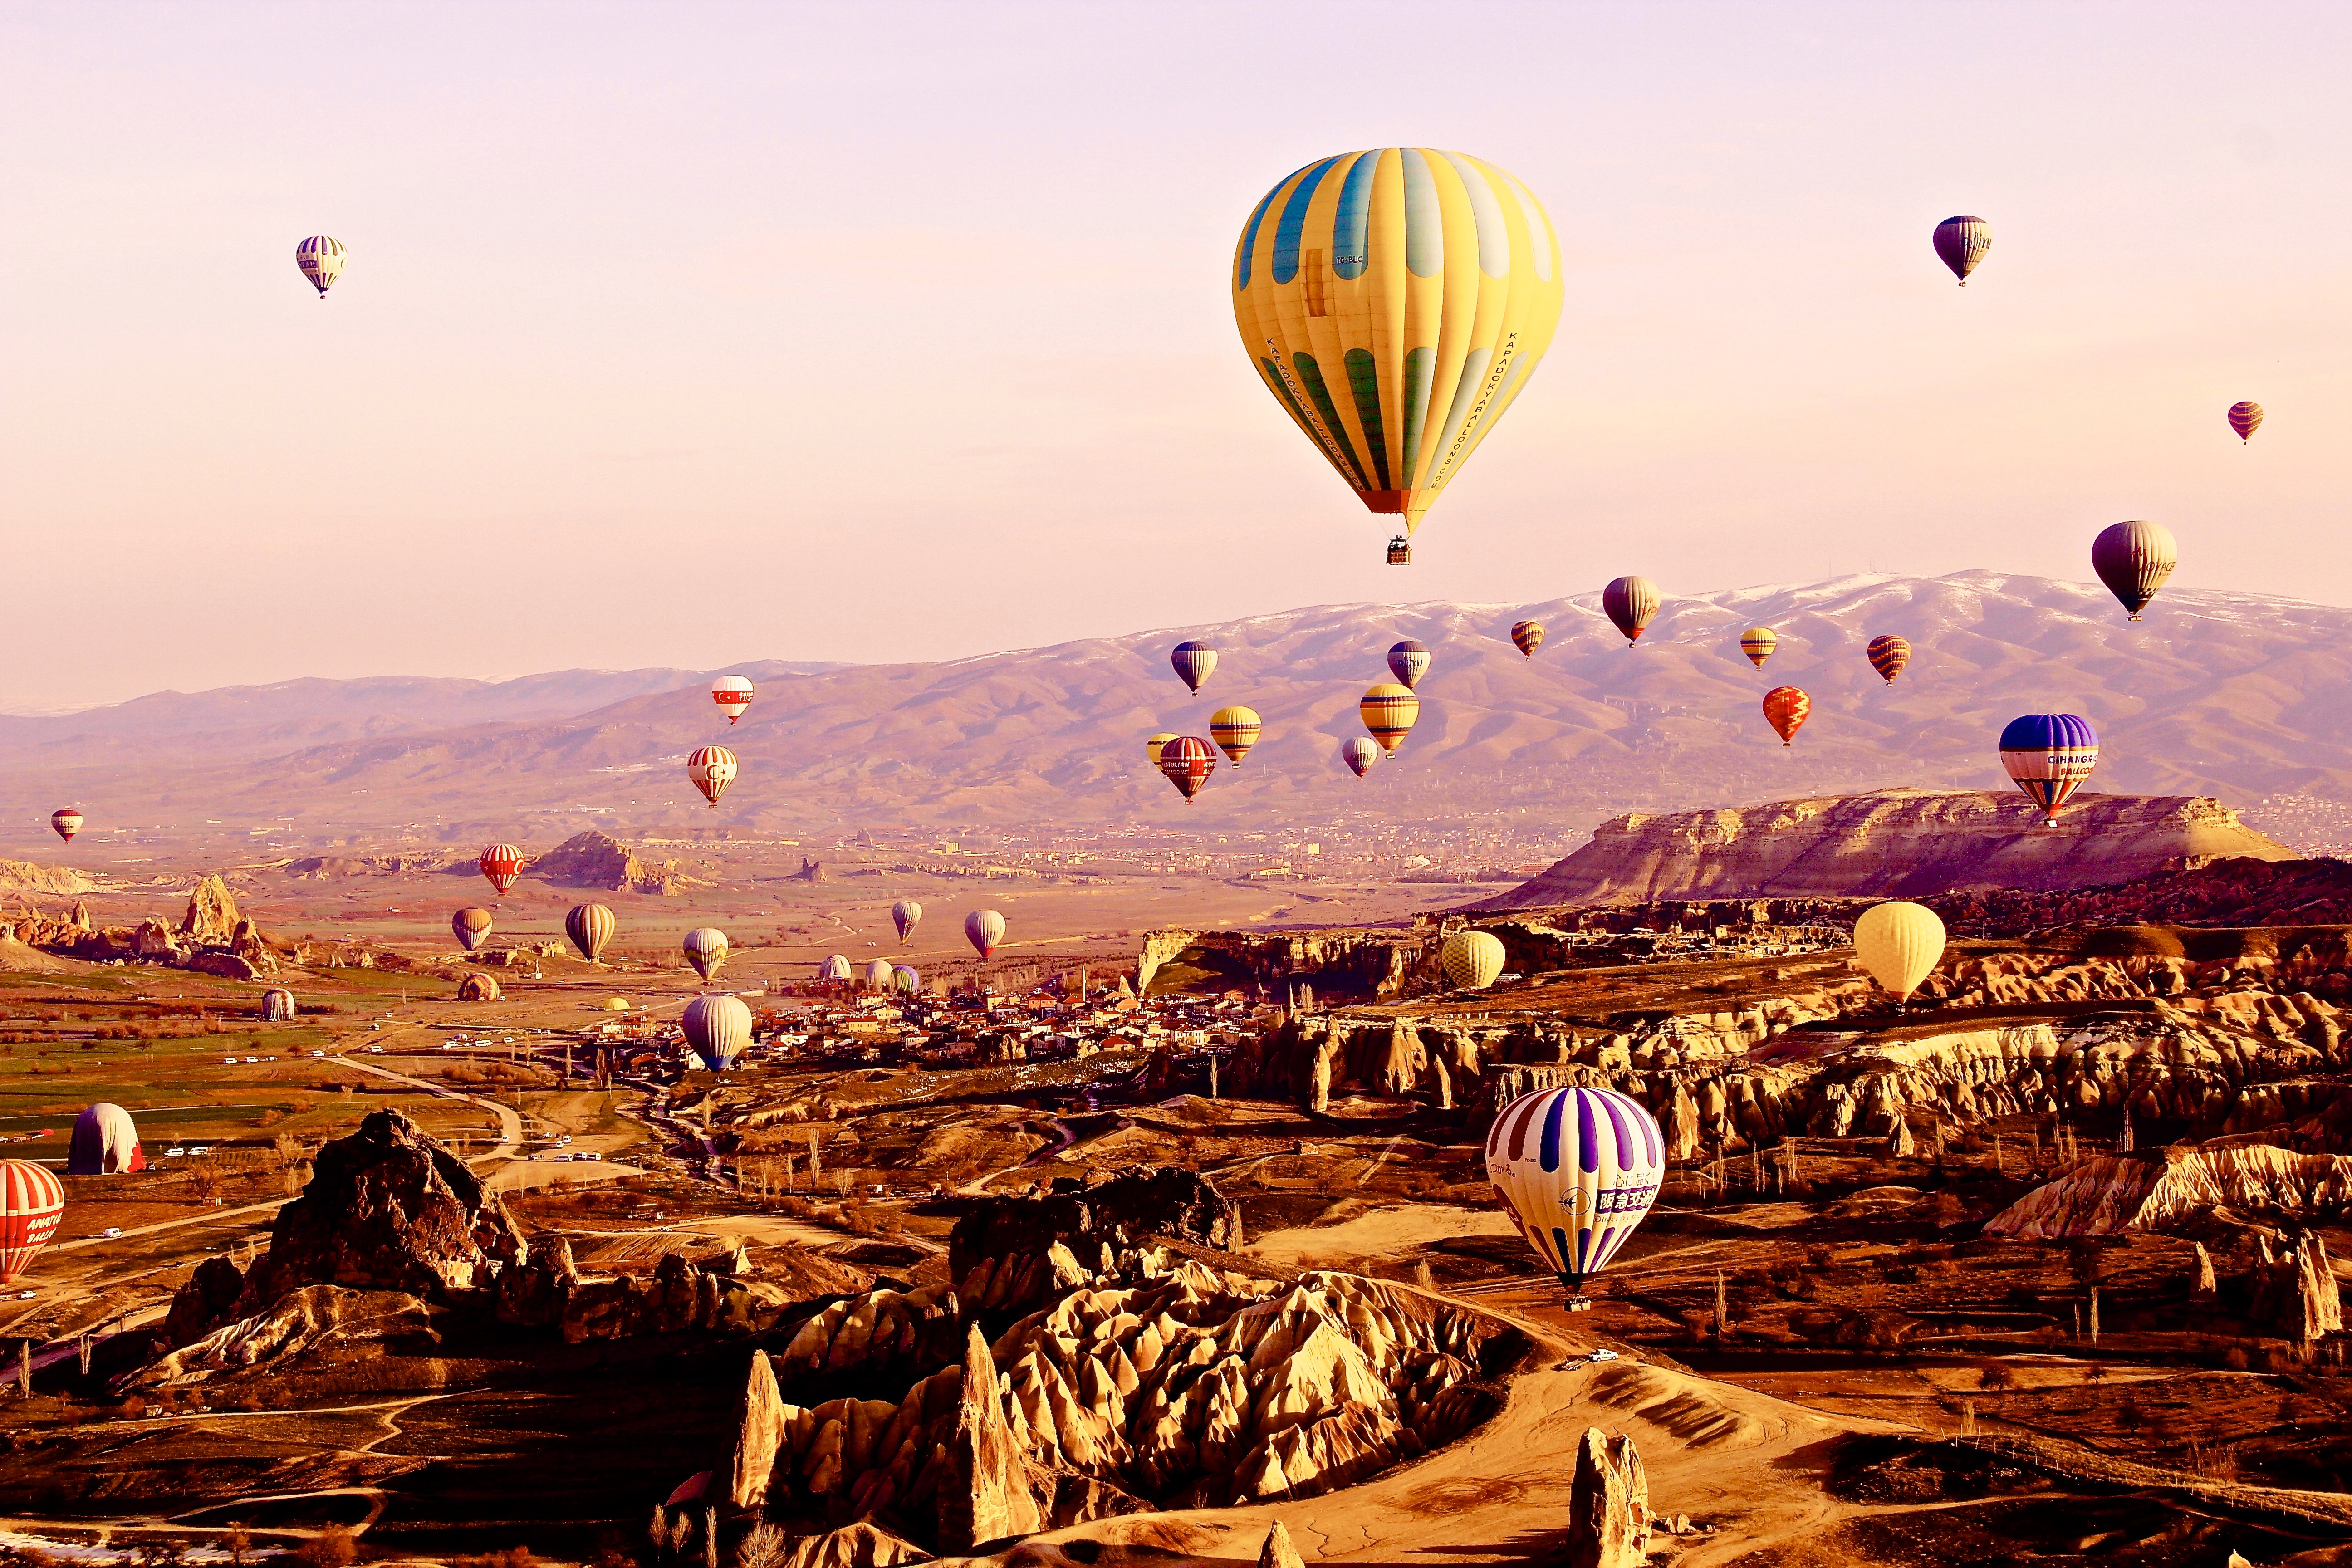
hot air balloon, aircraft, vehicle, hot air ballooning, atmosphere of earth